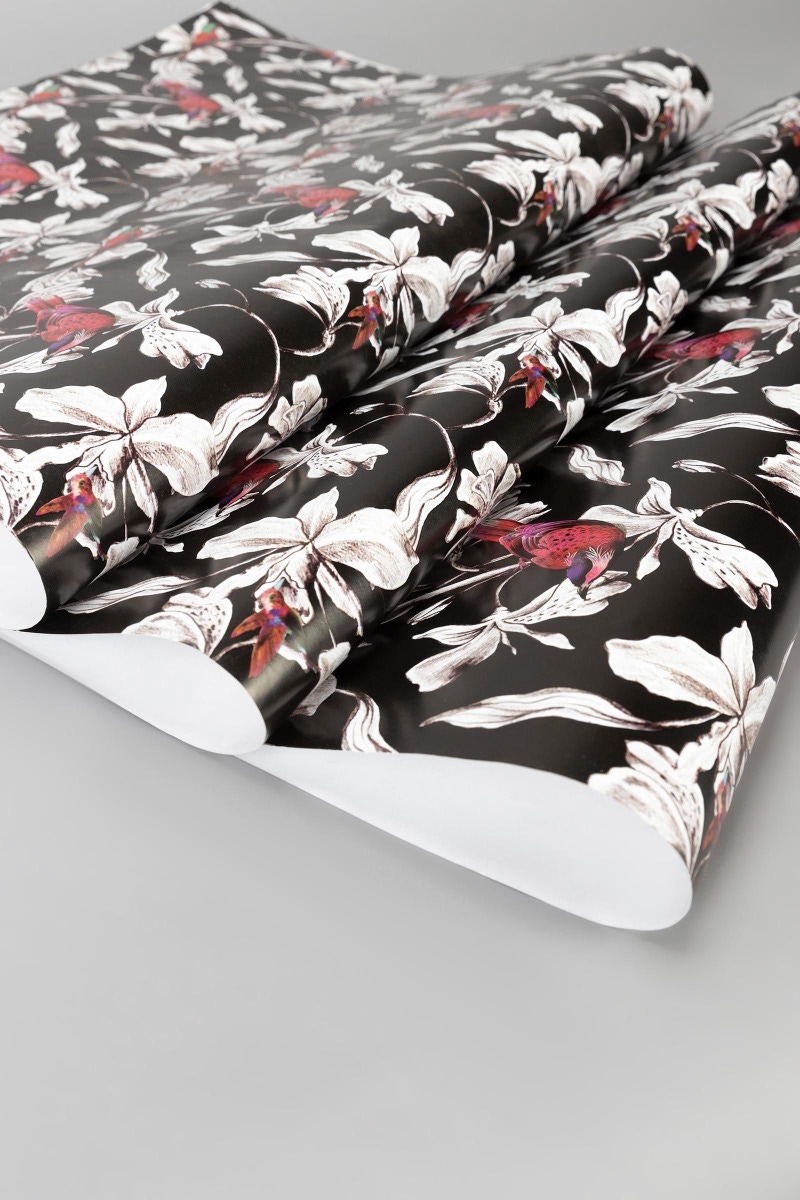
black white orchid wrapping paper